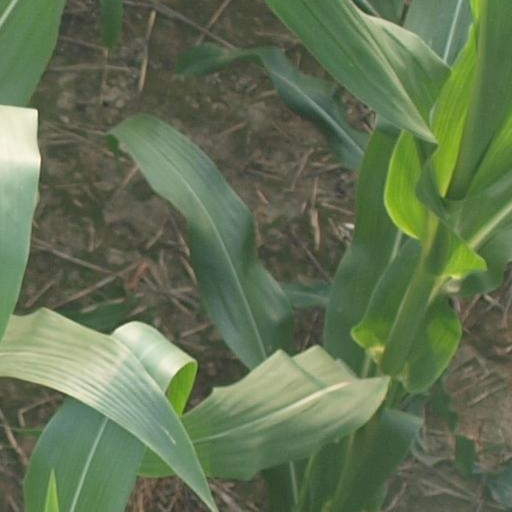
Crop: maize; corn